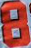
Number: 8